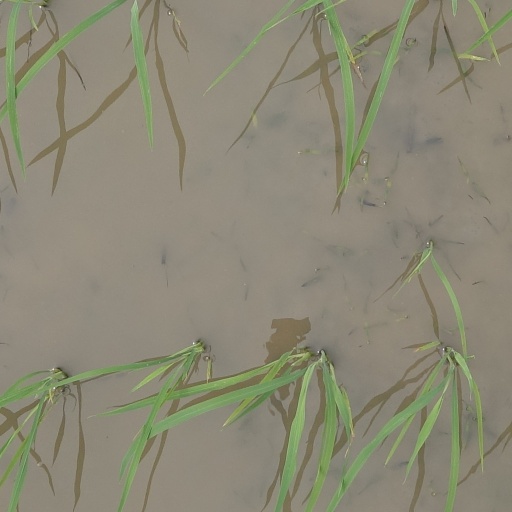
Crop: rice